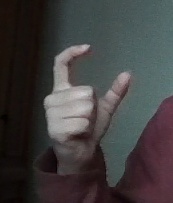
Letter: nun